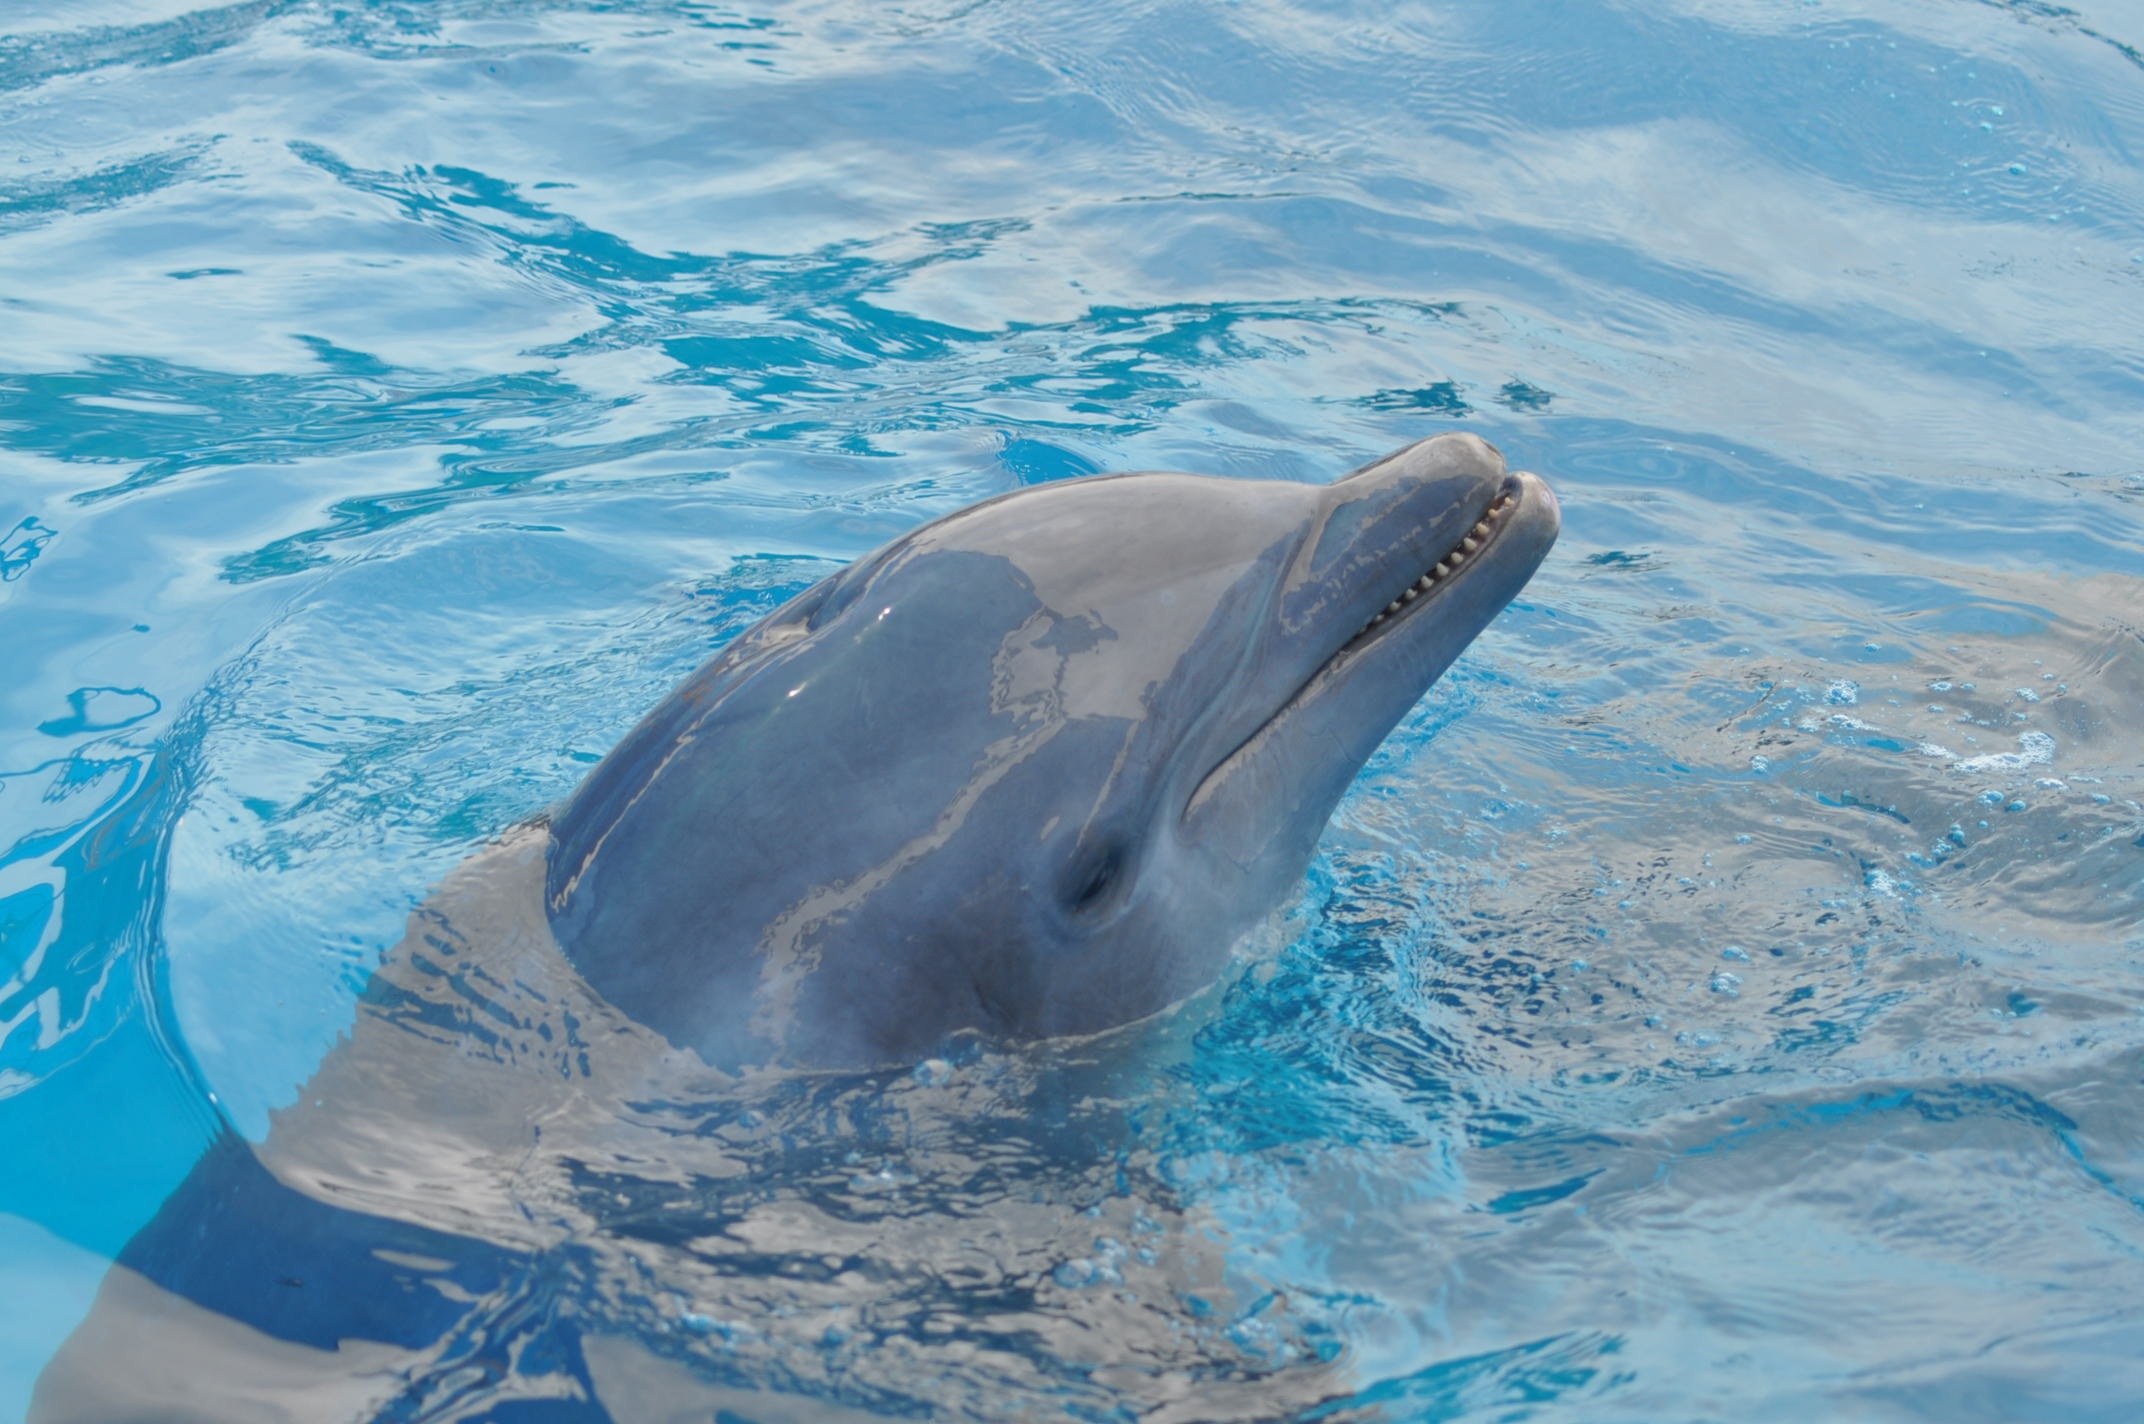
water, pool, biology, mammal, blue, vertebrate, dolphin, blue water, marine mammal, marine biology, spinner dolphin, whales dolphins and porpoises, stenella, common bottlenose dolphin, short beaked common dolphin, rough toothed dolphin, striped dolphin